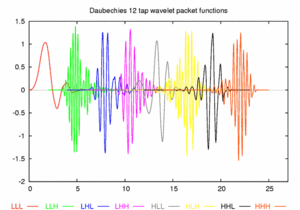
Wavelet-modulation
Daubechies-12-Wavelets-funktioner vises i illustrationen. Wavelet-skaleringsfunktionerne ender på "L" - fx: LLL. Basen af disse funktioner (undtagen basisfunktioner (fx LLL) med integrale forskellig fra nul) kan fx anvendes i Wavelet-OFDM. Basisfunktionerne er forskudt noget for, at man lettere kan se dem. Selvom basisfunktionerne lægges oven i hinanden - i samme kompakt støttede tidsinterval (summeres sammen) - kan de i den resulterende summerede funktion med matematisk garanti hver især detekteres, grundet deres indbyrdes matematiske ortogonalitet.[1]
Wavelet-modulation er en modulationsteknik, der benytter Wavelet-funktioner til at repræsentere dataene, som skal formidles.